Sport in Finland

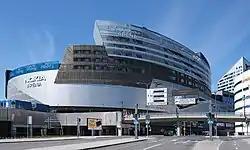
Nokia Arena

Finnish skittles (Kyykkä), is a centuries-old game of Karelian origin. Mölkky is modern version of Kyykkä.